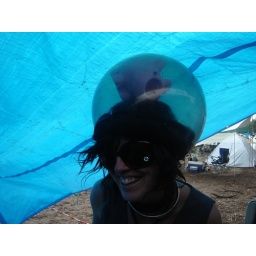
this girl has a pig in her hat